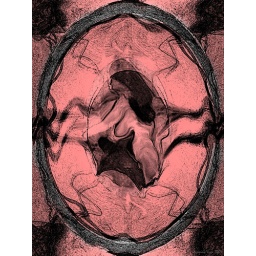
on cross road but in a shell